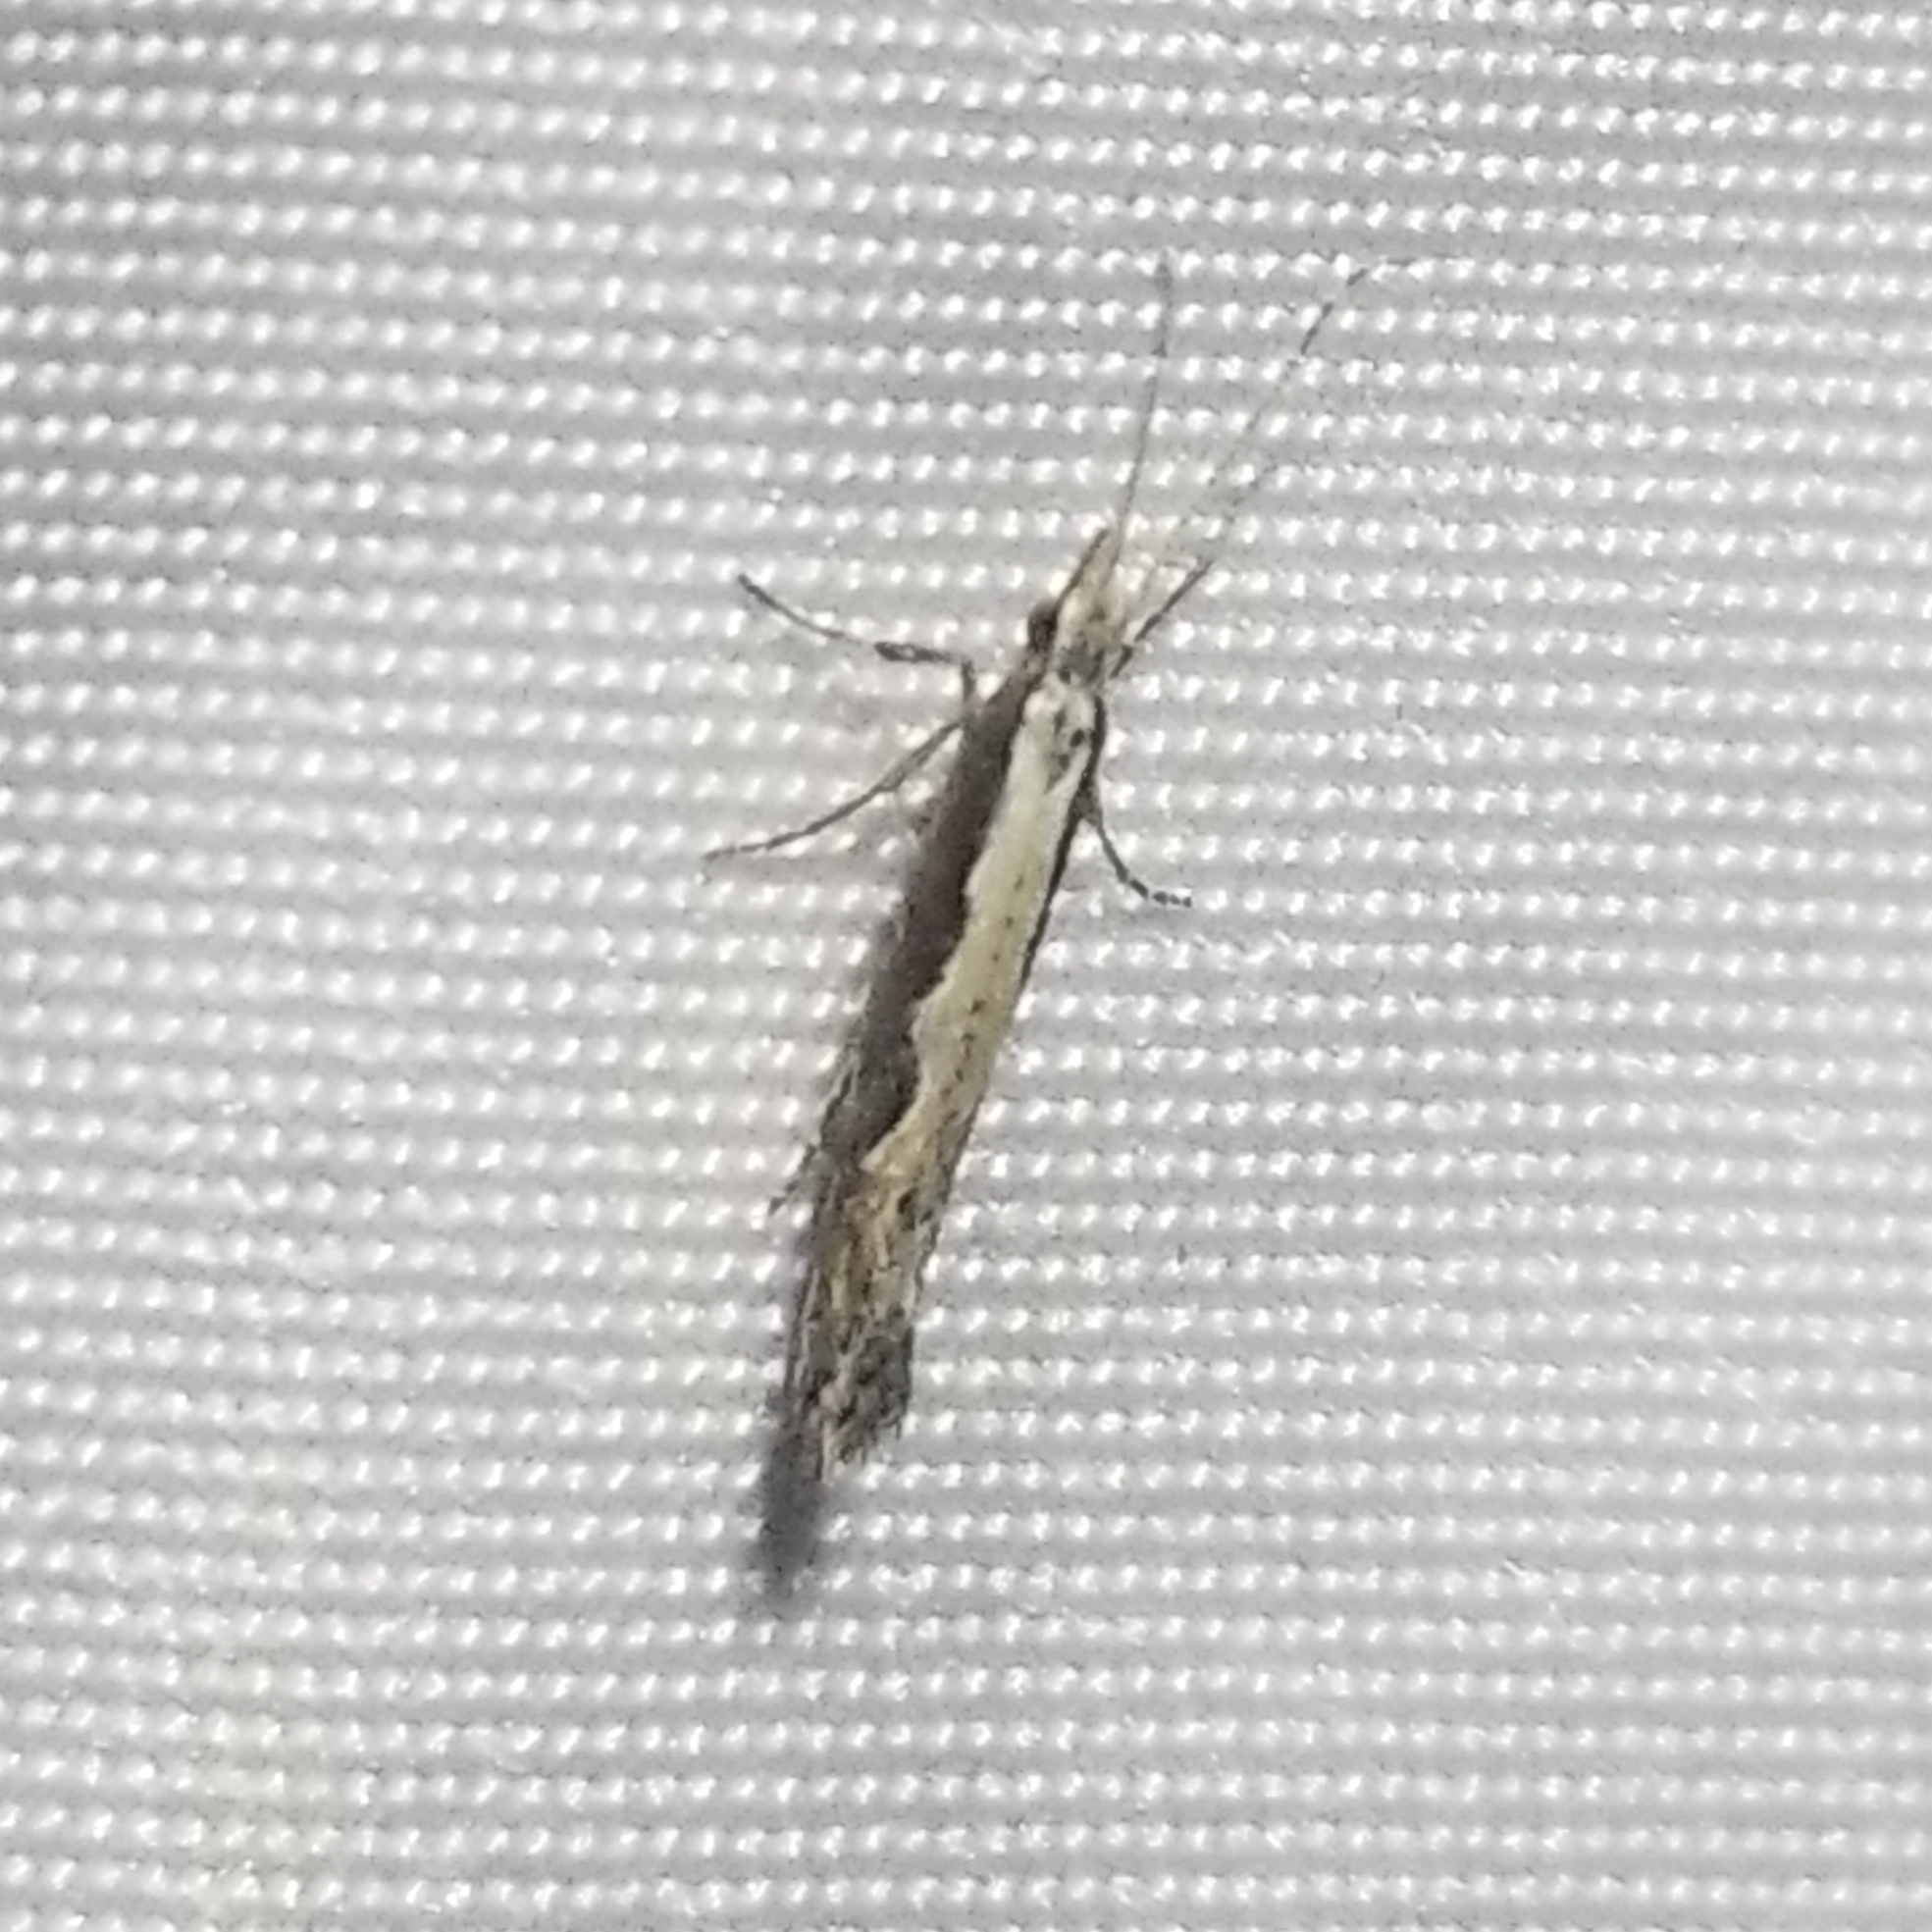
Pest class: diamondback_moth